Battles (band)

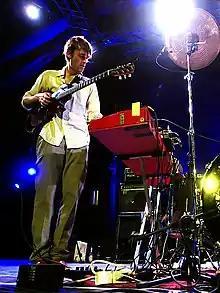
Ian Williams at the 2008 Moers Festival.

Battles released two EPs, "EP C", "B EP", and the single "Tras" before signing to Warp Records. Warp compiled these early recordings and released them as an album, titled "EP C / B EP", in February 2006.